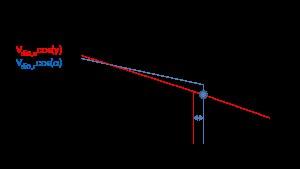
Les installations à courant continu haute tension, en anglais High Voltage Direct Current permettent de transporter de la puissance électrique entre plusieurs postes de conversion reliés au réseau électrique en courant alternatif. Elles peuvent régler dans une certaine mesure la puissance active et la puissance réactive injectées dans le réseau, ce faisant elles doivent être en mesure de commander le courant envoyé ou absorbé, ainsi que le niveau de tension du poste et ce aussi bien du côté tension continue que du côté tension alternative. Le réglage de la puissance active influence également la fréquence du réseau électrique. Le poste qui envoie de la puissance est dit « redresseur », celui en recevant « onduleur ». Toutes ces commandes doivent être faites de manière cohérente, sans excéder de valeurs maximales admissibles par un des équipements électriques et sans mettre en danger la stabilité du réseau électrique. Mieux, en cas de défaut sur le réseau électrique le poste HVDC assiste dans la stabilisation du réseau.